Rise of the Footsoldier

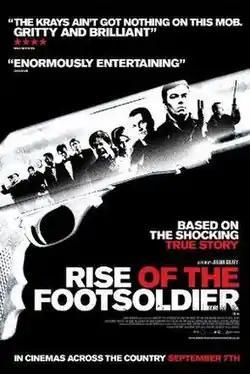
Original Movie Poster (2007)

Rise of the Footsoldier is a British gangster film franchise written and directed by Julian Gilbey, Will Gilbey, Ricci Harnett, Zackary Adler, Andrew Loveday and Nick Nevern, distributed by Optimum Releasing. The franchise and its first two films are based on true events featured in the autobiography of Inter City Firm hooligan turned gangster Carlton Leach (Ricci Harnett) before later films focus on the lives of drug dealers Pat Tate (Craig Fairbrass) and Tony Tucker (Terry Stone) who were gunned down in the Rettendon murders in 1995.